Augustus II the Strong

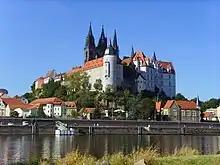
The Late Gothic Albrechtsburg castle in Meissen under Augustus II became the Royal-Polish and Electoral-Saxon Porcelain Manufacture

Augustus II successfully sponsored efforts to discover the secret of manufacturing porcelain. In 1701 he rescued the young alchemist Johann Friedrich Böttger, who had fled from the court of King Frederick I of Prussia, who had expected that he produce gold for him as he had boasted he could.